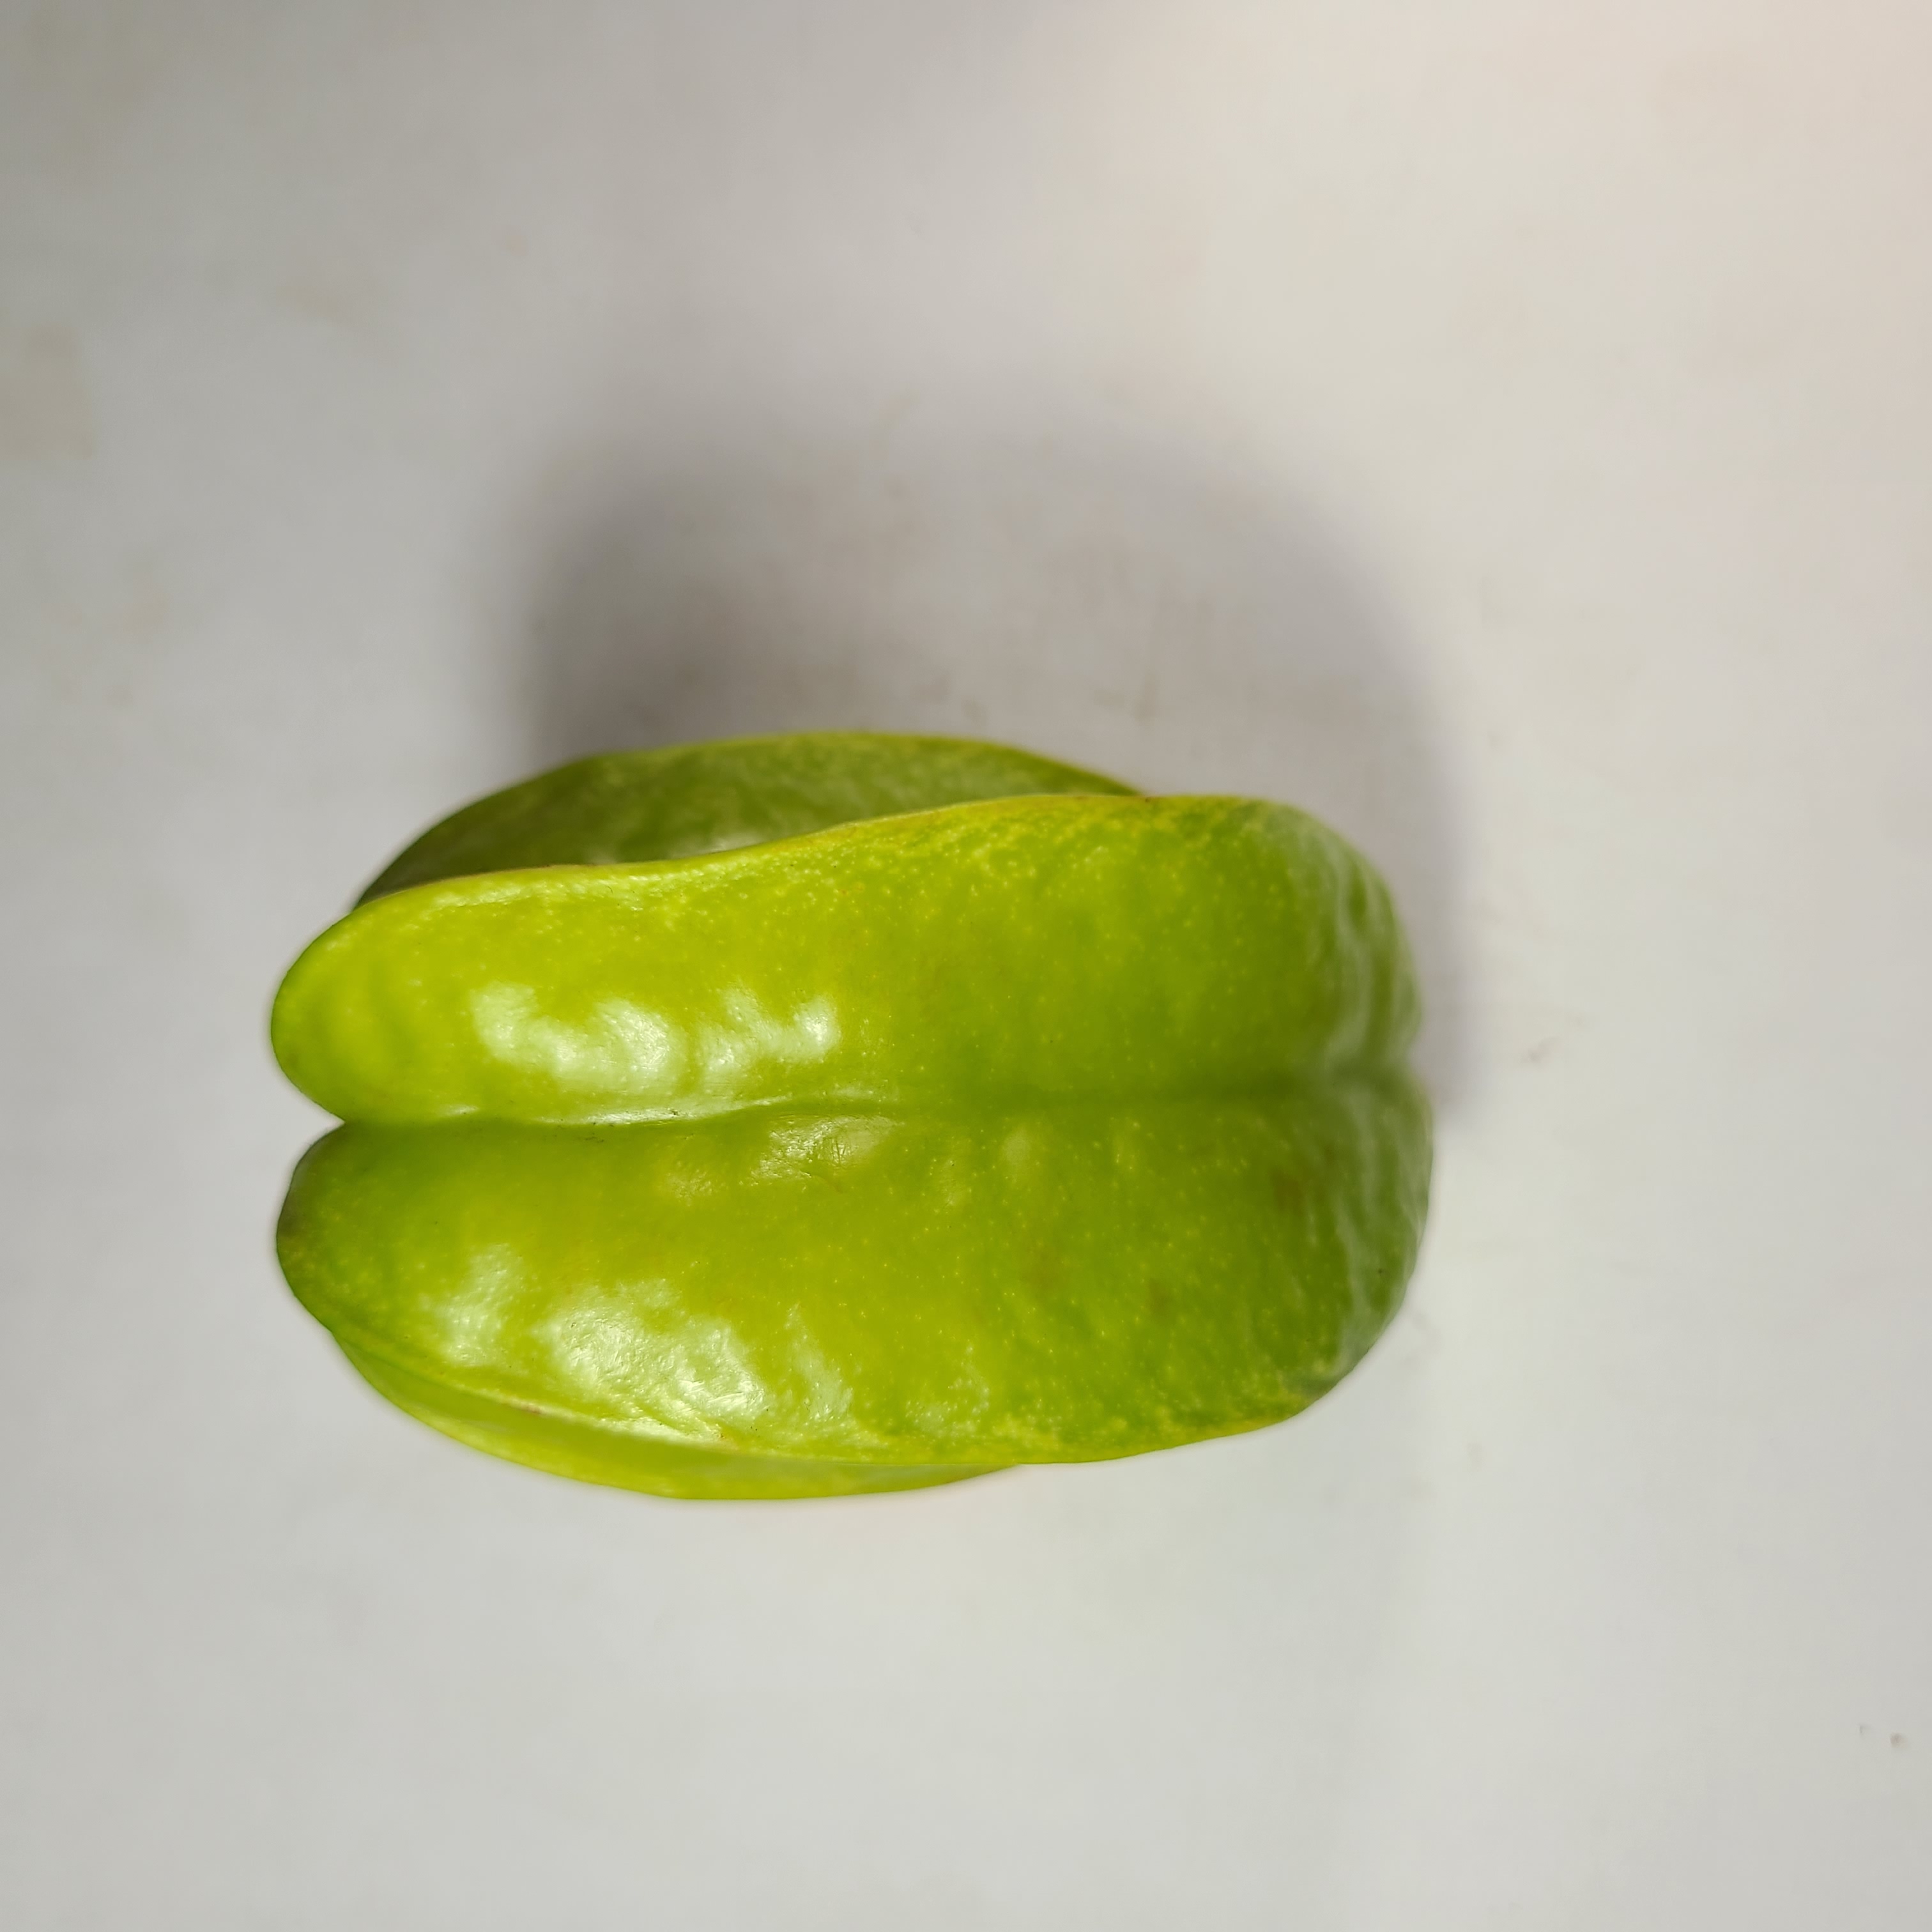
Label: Healthy Fruits